Pilzno

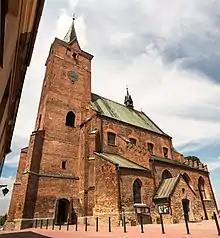
St. John the Baptist Church in Pilzno

Pilzno is a town in Poland, in Subcarpathian Voivodeship, in Dębica County. It had 4,943 inhabitants as of 2018.